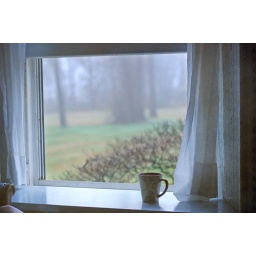
Warm enough to open the window in the bedroom on this misty morning in November.